Daniel Kaniewski

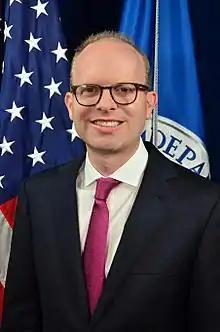
Official portrait, 2017

Daniel Kaniewski is a former American government official who served as the deputy administrator for resilience at the Federal Emergency Management Agency. He also served as the acting deputy administrator of FEMA.